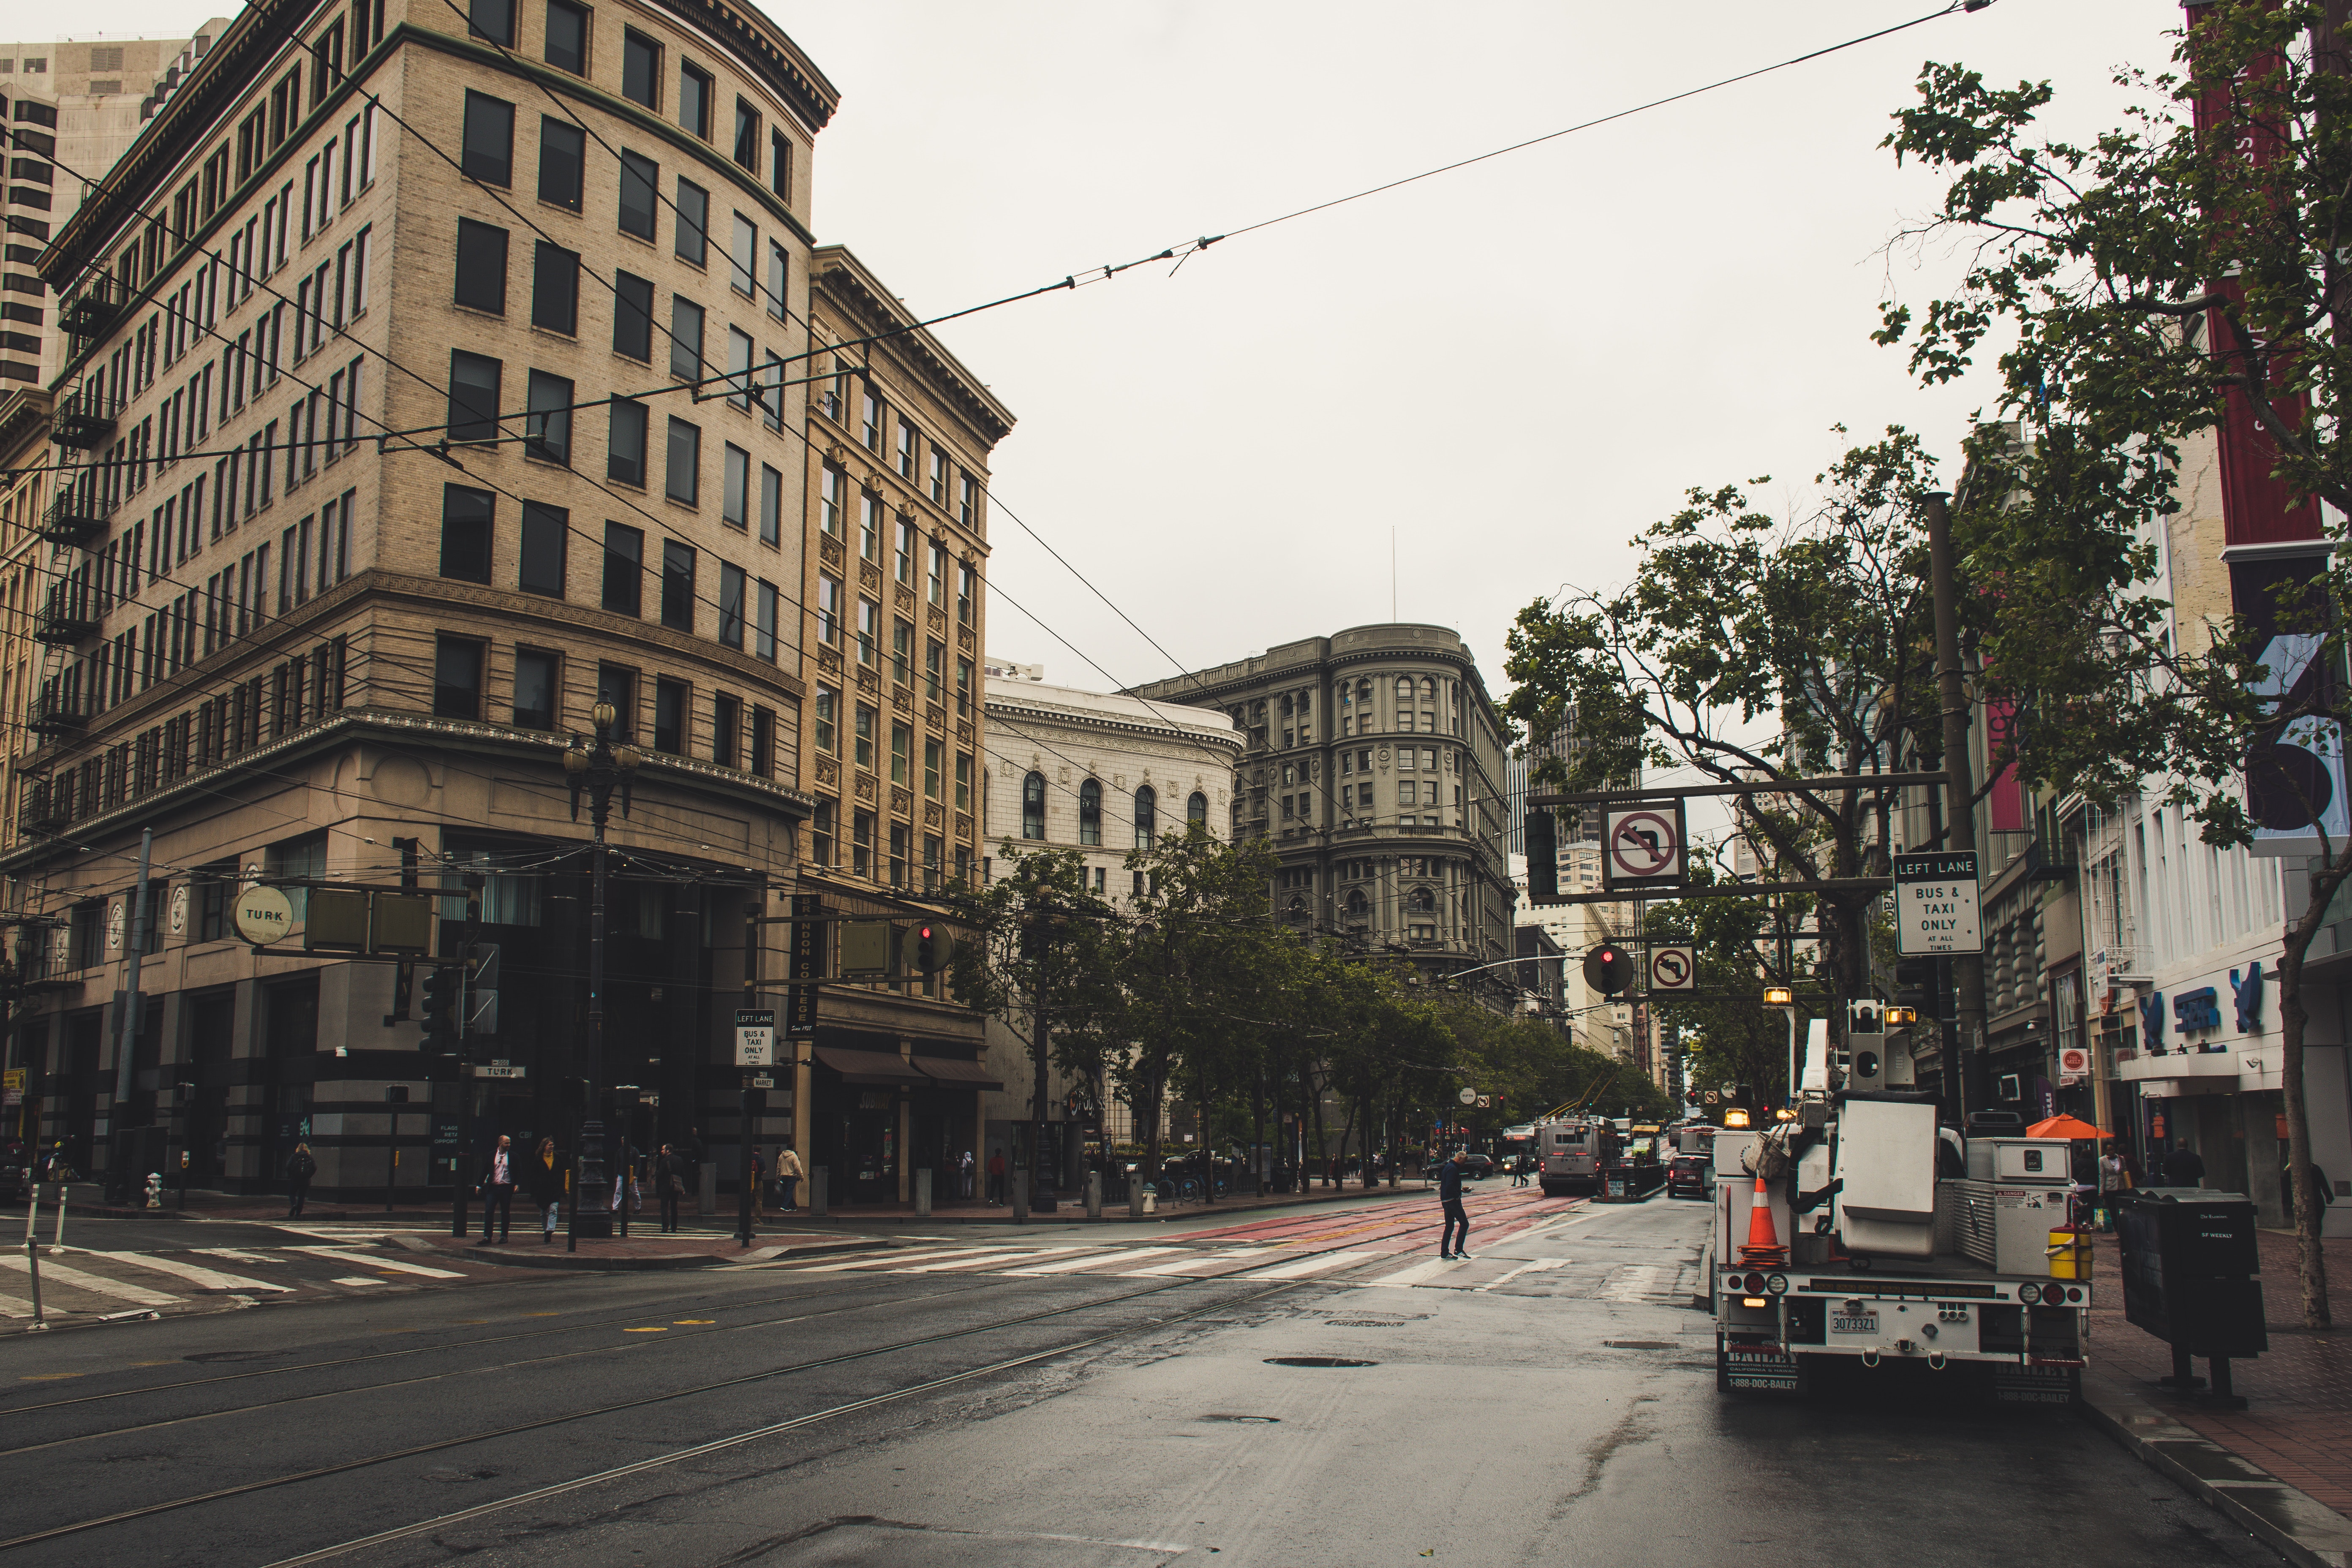
neighbourhood, urban area, street, city, town, road, downtown, human settlement, building, lane, residential area, architecture, metropolitan area, infrastructure, metropolis, mixed use, thoroughfare, tree, house, road surface, apartment, nonbuilding structure, suburb